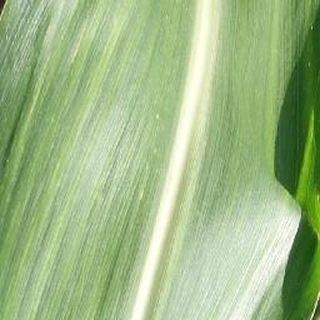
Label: healthy_corn